2018 Japan Series

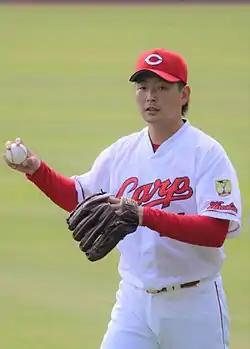
Daichi Osera didn't allow a hit through the first four innings of Game 1.

Daichi Osera started Game 1 for the Carp and Kodai Senga started for the Hawks. Hiroshima scored two runs in the first inning on a home run by Ryosuke Kikuchi and a run batted in (RBI) single by Ryuhei Matsuyama. Osera then went on to strike out six of the first thirteen batters he faced and did not give up a hit until the fifth inning. SoftBank capitalized and scored two in the inning when pinch hitter Alfredo Despaigne drove in a run by singling to second baseman Kikuchi. Kikuchi's throw to first base was off target and resulted in a throwing error that allowed a second runner to score. Both teams had scoring chances during the remainder of the game, including a bases-loaded opportunity in the eleventh inning for the Hawks, but each team's relief pitchers kept the game tied through the twelfth. With the postseason now using the same innings limit as the regular season (after 12 innings instead of 15 in the past), the game ended in a 2–2 tie after twelve innings. This Japan Series tie game was the first since the 2010 Japan Series and the first to open a Japan Series since 1986.